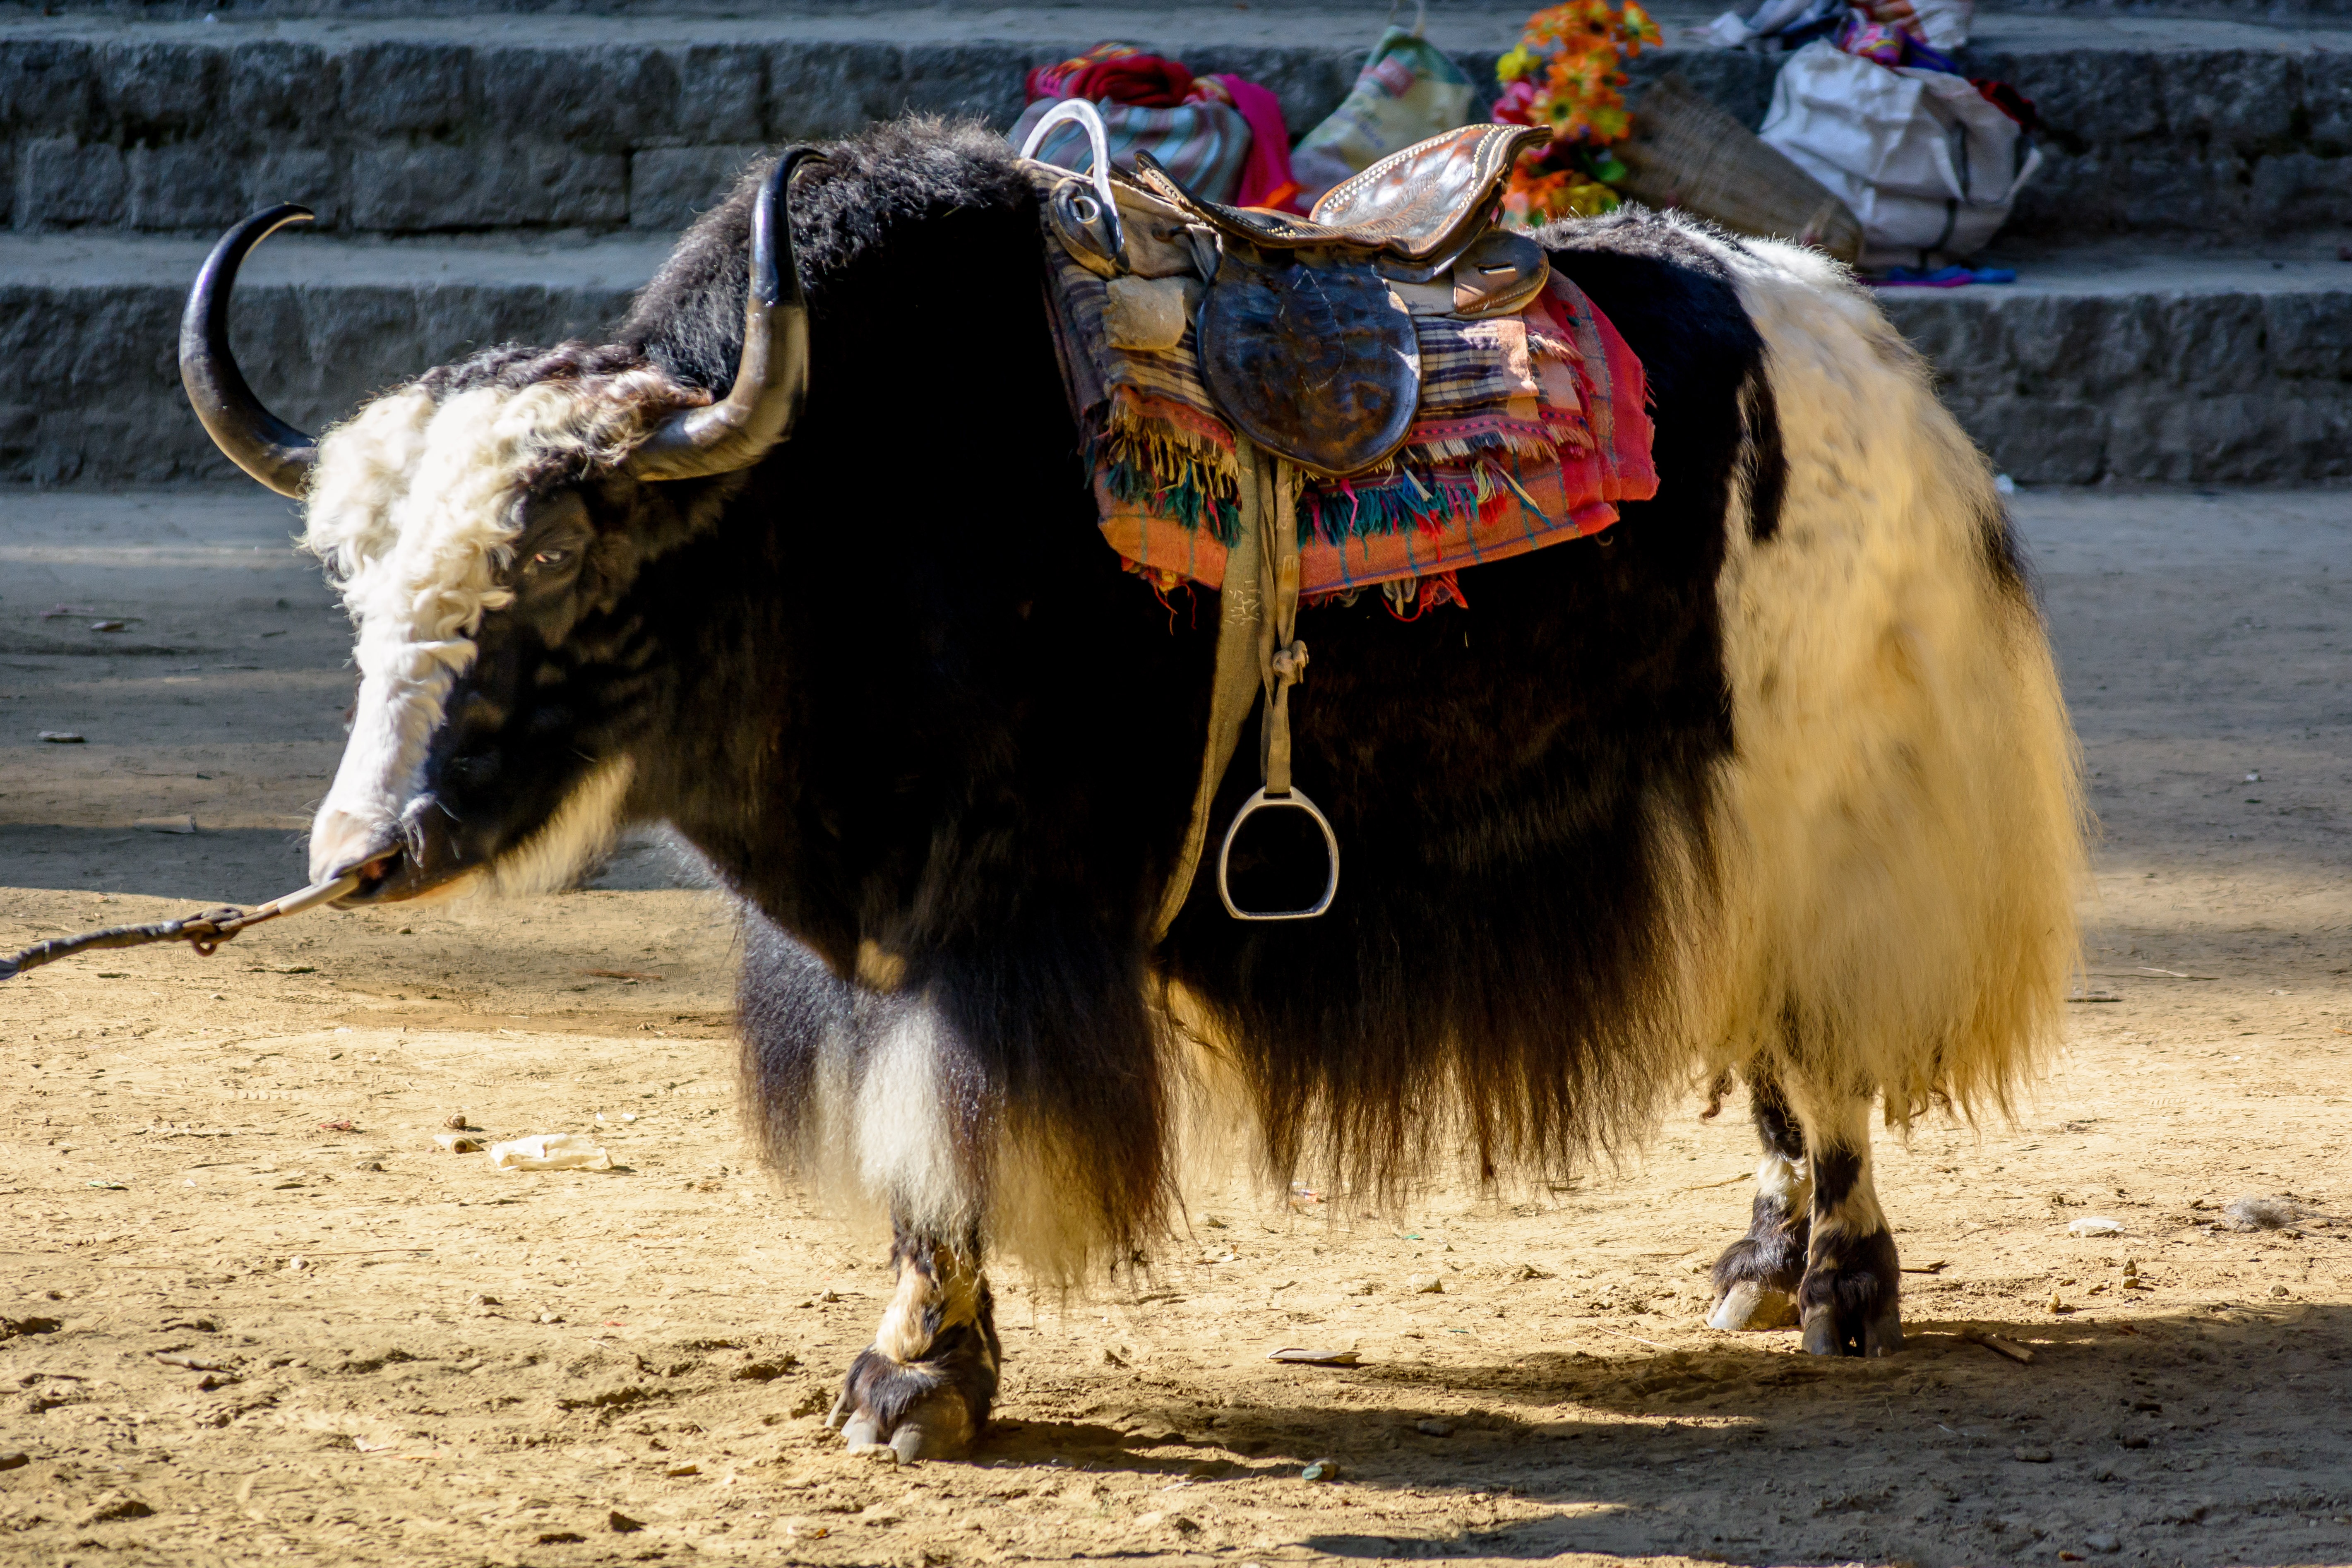
cattle, mammal, bull, vertebrate, tradition, bullfighting, yak, horns, himalayas, manali, cattle like mammal, animal sports